Irvine Company

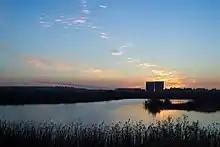
Wildlife habitat in the San Joaquin Wildlife Sanctuary, owned by the Irvine Ranch Water District and a part of the Irvine Ranch Natural Landmarks system

The Irvine Company develops suburban master-planned communities throughout central and southern Orange County, California and residential buildings in Santa Monica, Silicon Valley, and San Diego County. The company also owns and manages office buildings in Milpitas, San Jose, Sunnyvale, downtown San Diego, Mission Valley, San Diego, La Jolla Village/University City, Sorrento Mesa, Del Mar Heights, Newport Center, UCI locations, West Los Angeles, Pasadena, Chicago, and New York City.